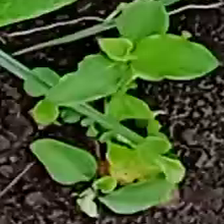
Weed species: Kena_(Commplina_benghalensio)